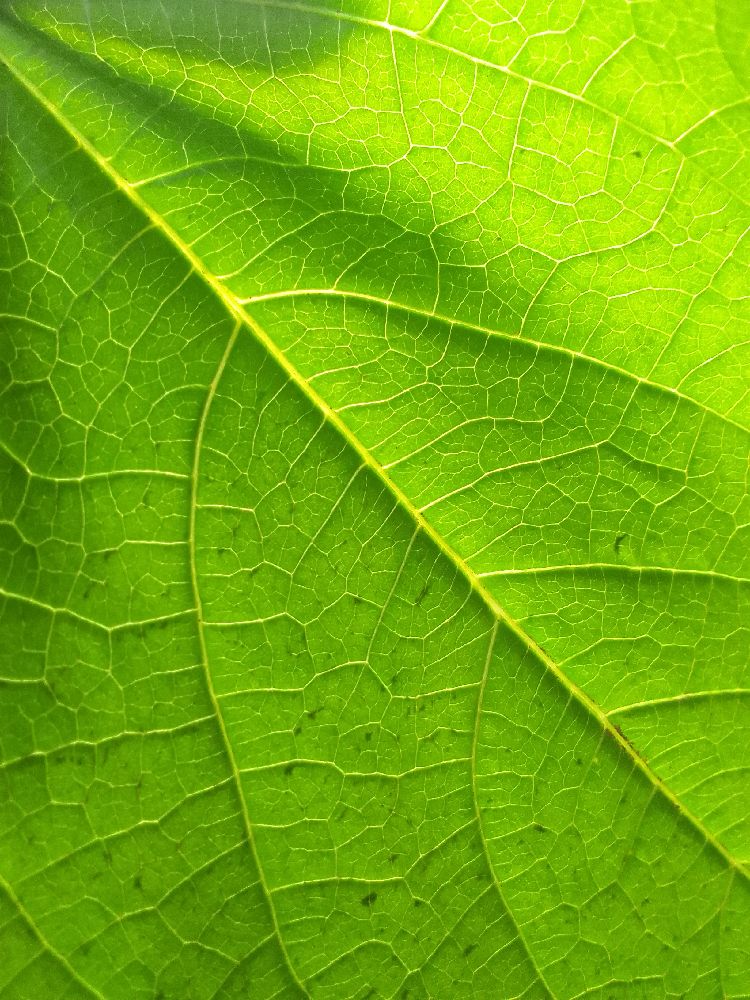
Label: healthy